Chris Clemons (safety)

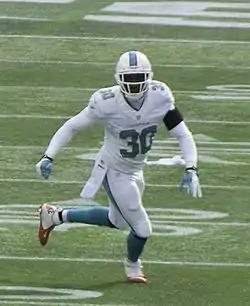
Clemons with the Miami Dolphins in 2013

Christian Donovan Clemons (born September 15, 1985) is an American former professional football safety. He was selected by the Miami Dolphins in the fifth round of the 2009 NFL draft. He played college football at Clemson University.